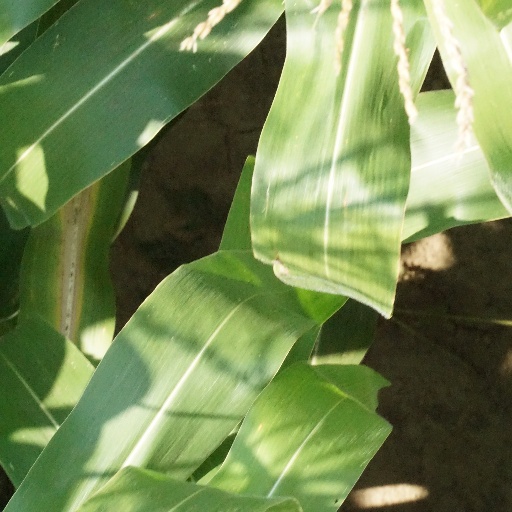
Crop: maize; corn